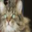
Label: cat